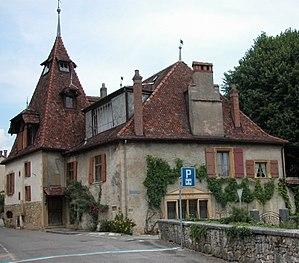
Vue des façades nord et ouest de la maison du peintre Gustave Jeanneret
Cressier est une commune suisse du canton de Neuchâtel, située dans la région Littoral.